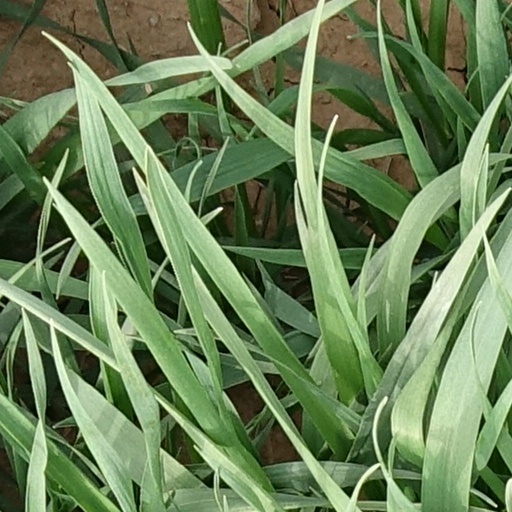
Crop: wheat